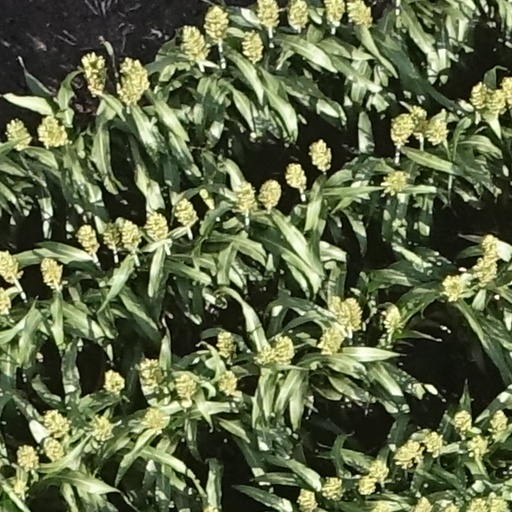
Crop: sorghum